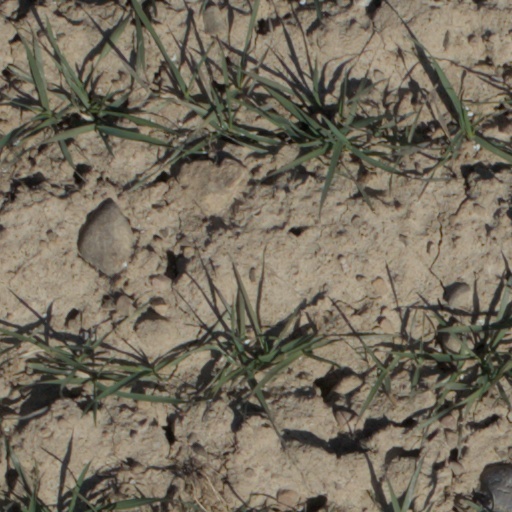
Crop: wheat